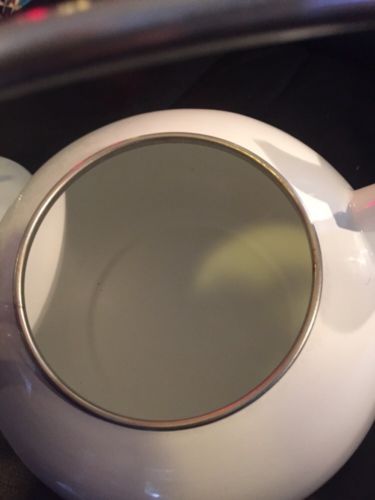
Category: kettle